B.P. Koirala Institute of Health Sciences

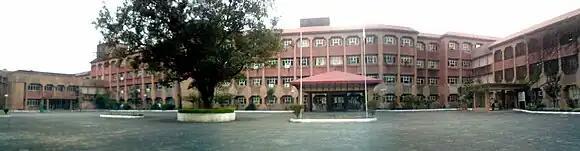
Medical college building

and was transformed into an Autonomous Health Sciences University in 1998. In 2010, the foundation stone was laid for a new college block, funded by the Government of India.